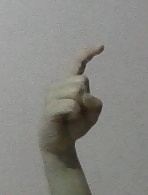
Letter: ra